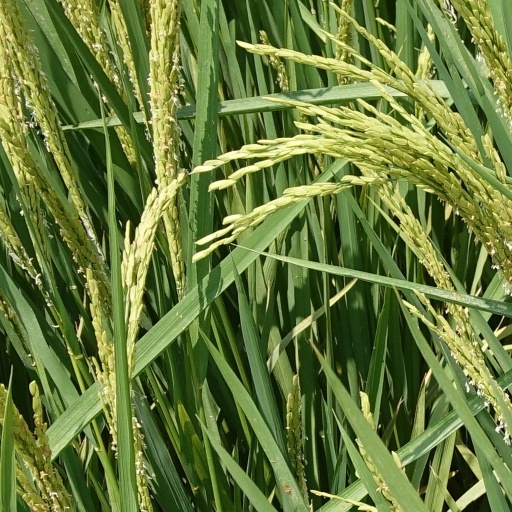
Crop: rice